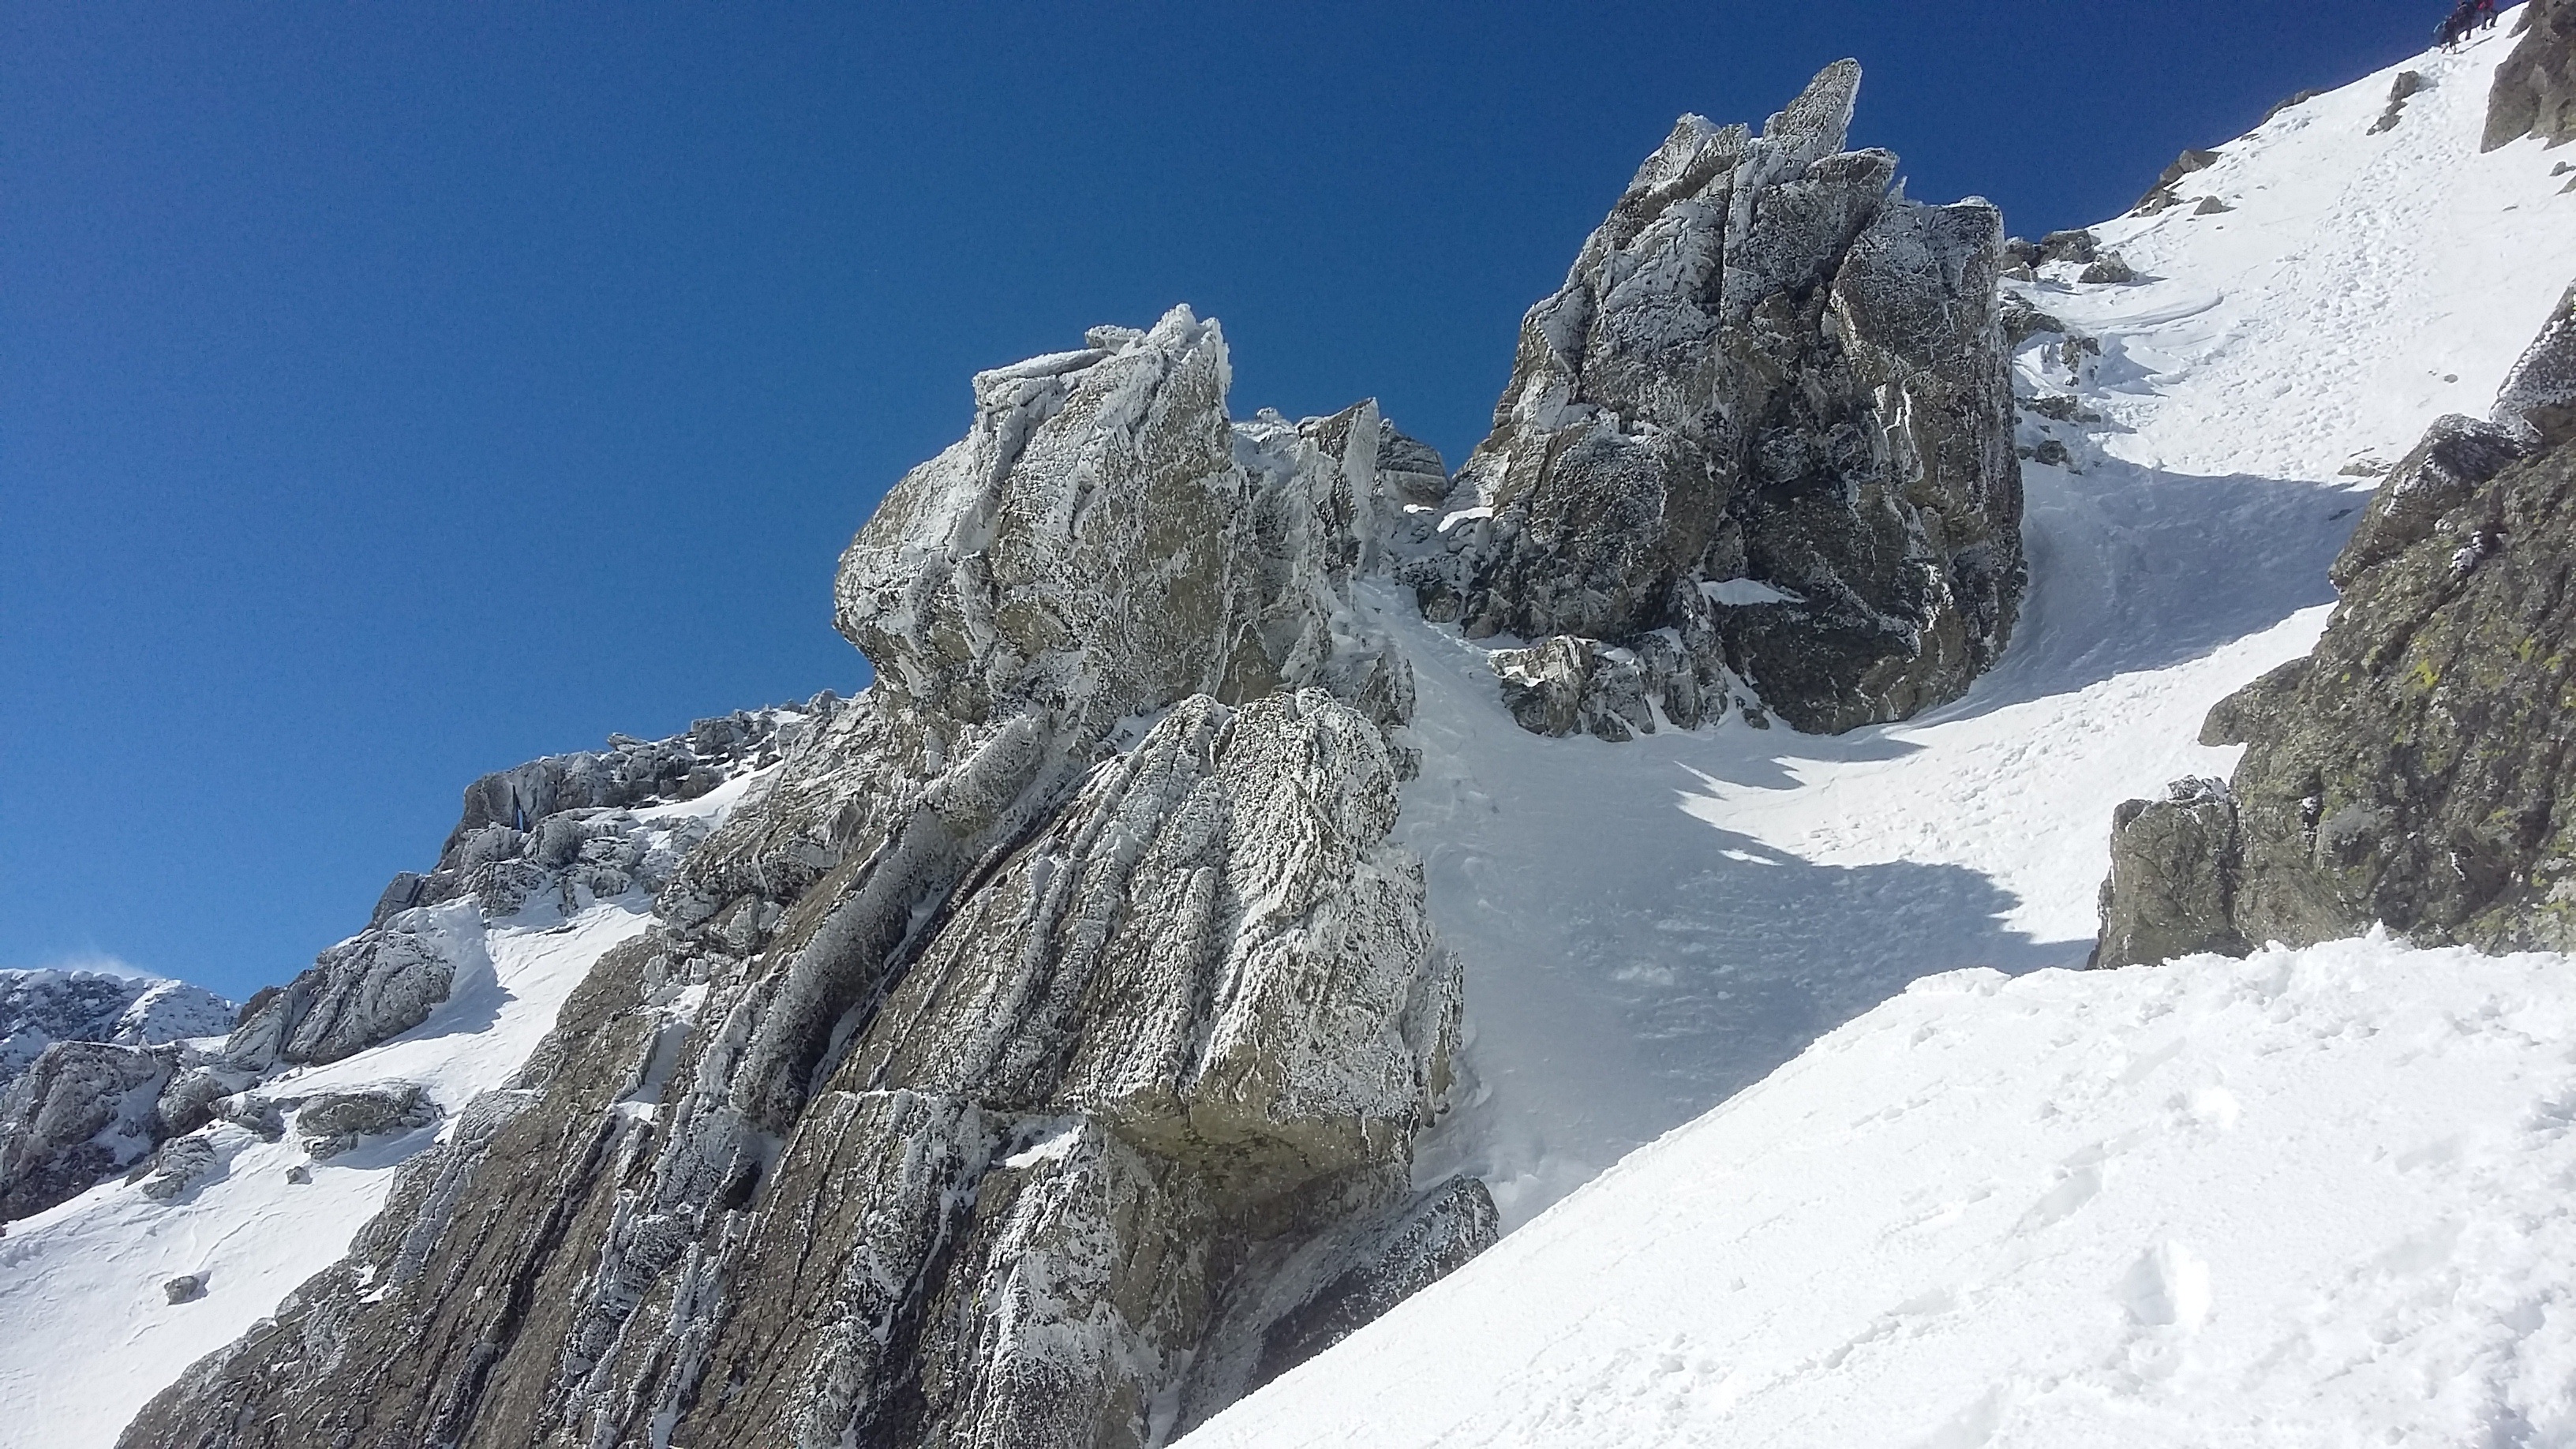
walking, mountain, snow, winter, sun, adventure, mountain range, recreation, season, ridge, summit, mountaineering, sports, alps, cirque, tatry, landform, ski touring, mountain pass, ski mountaineering, outdoor recreation, geographical feature, mountainous landforms, glacial landform, geological phenomenon, ar te